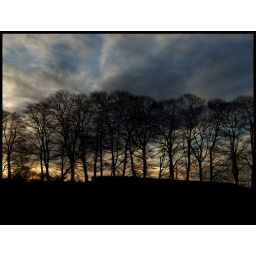
Sunday afternoon sunset seen through the car window near Otley Chevin